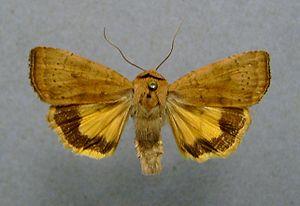
Le genre Noctua regroupe des lépidoptères nocturnes de la famille des Noctuidae, sous-famille des Noctuinae, tribu des Noctuini, sous-tribu des Noctuina.